The Yardbirds

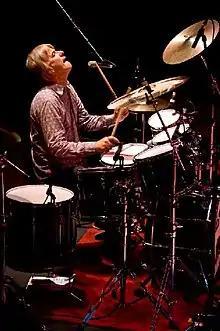
Jim McCarty on stage, 2008

The single "Shapes of Things", released in February 1966, "can justifiably be classified as the first psychedelic rock classic", according to music journalist Richie Unterberger and heralded the coming of British psychedelia three months before the Beatles' "Paperback Writer"/"Rain". Reaching number three on the UK charts and 11 in the US, "Shapes" was also the Yardbirds' first self-penned hit, the previous three UK A-sides having been written by Gouldman. Relf's vague anti-war protest lyrics and Beck's feedback-driven, Middle Eastern-influenced solo reflected the band's increasing embrace of psychedelia, as did the UK B-side "You're a Better Man Than I" and the follow-up single, "Over Under Sideways Down". The latter was released in May and features more quixotic lyrics by Relf and another Eastern-inspired guitar line by Beck.